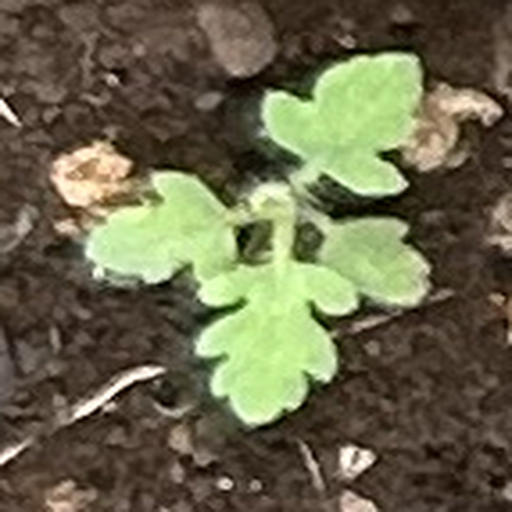
Weed species: Gajar_gavat_(Parthenium hysterophorus)